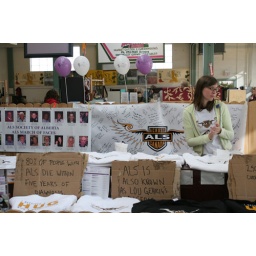
Megan working the t-shirt table at the farmers market in edmonton, AB.